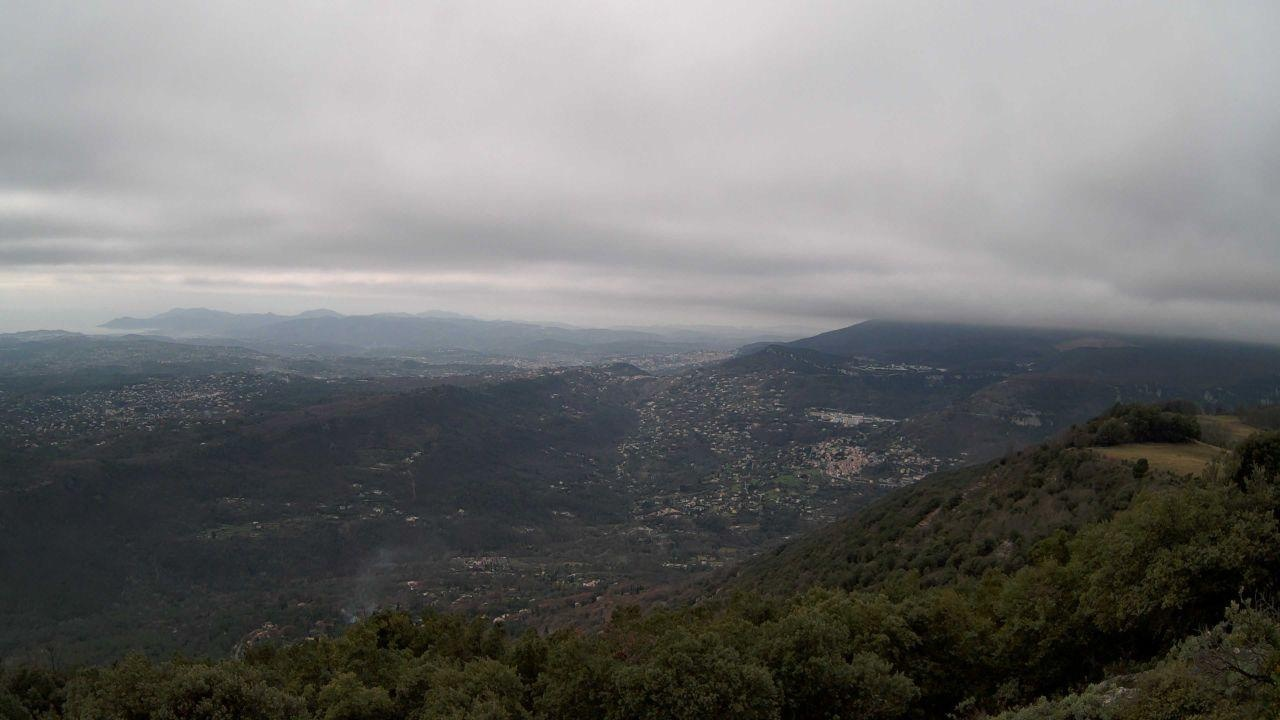
Fire: no
Smoke: yes